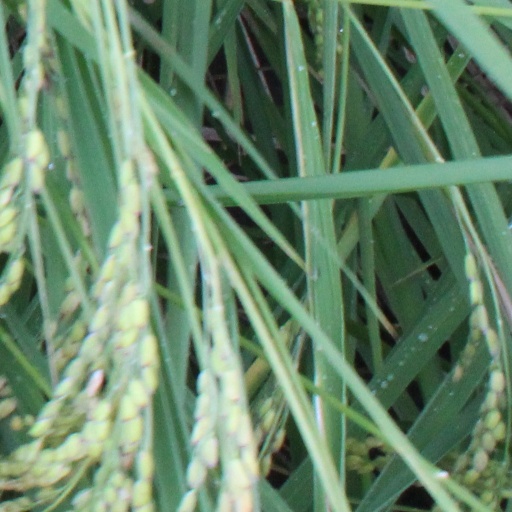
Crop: rice